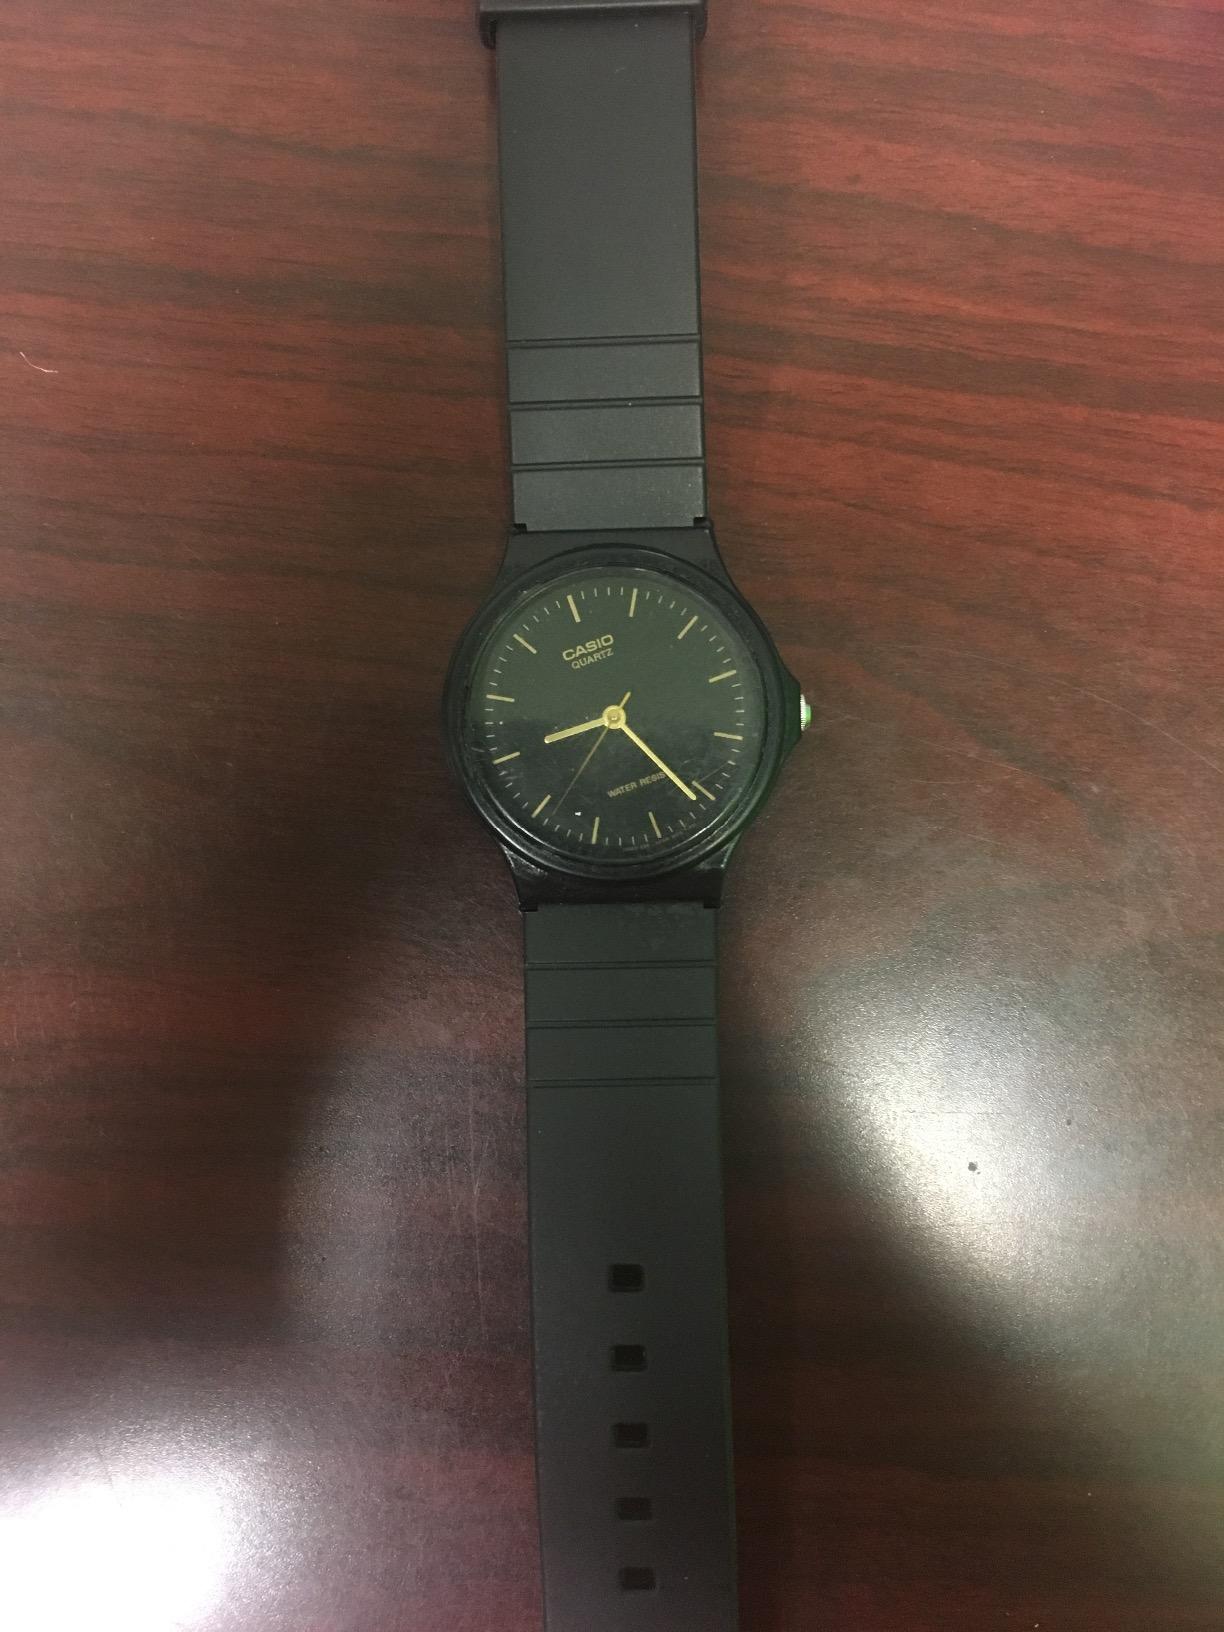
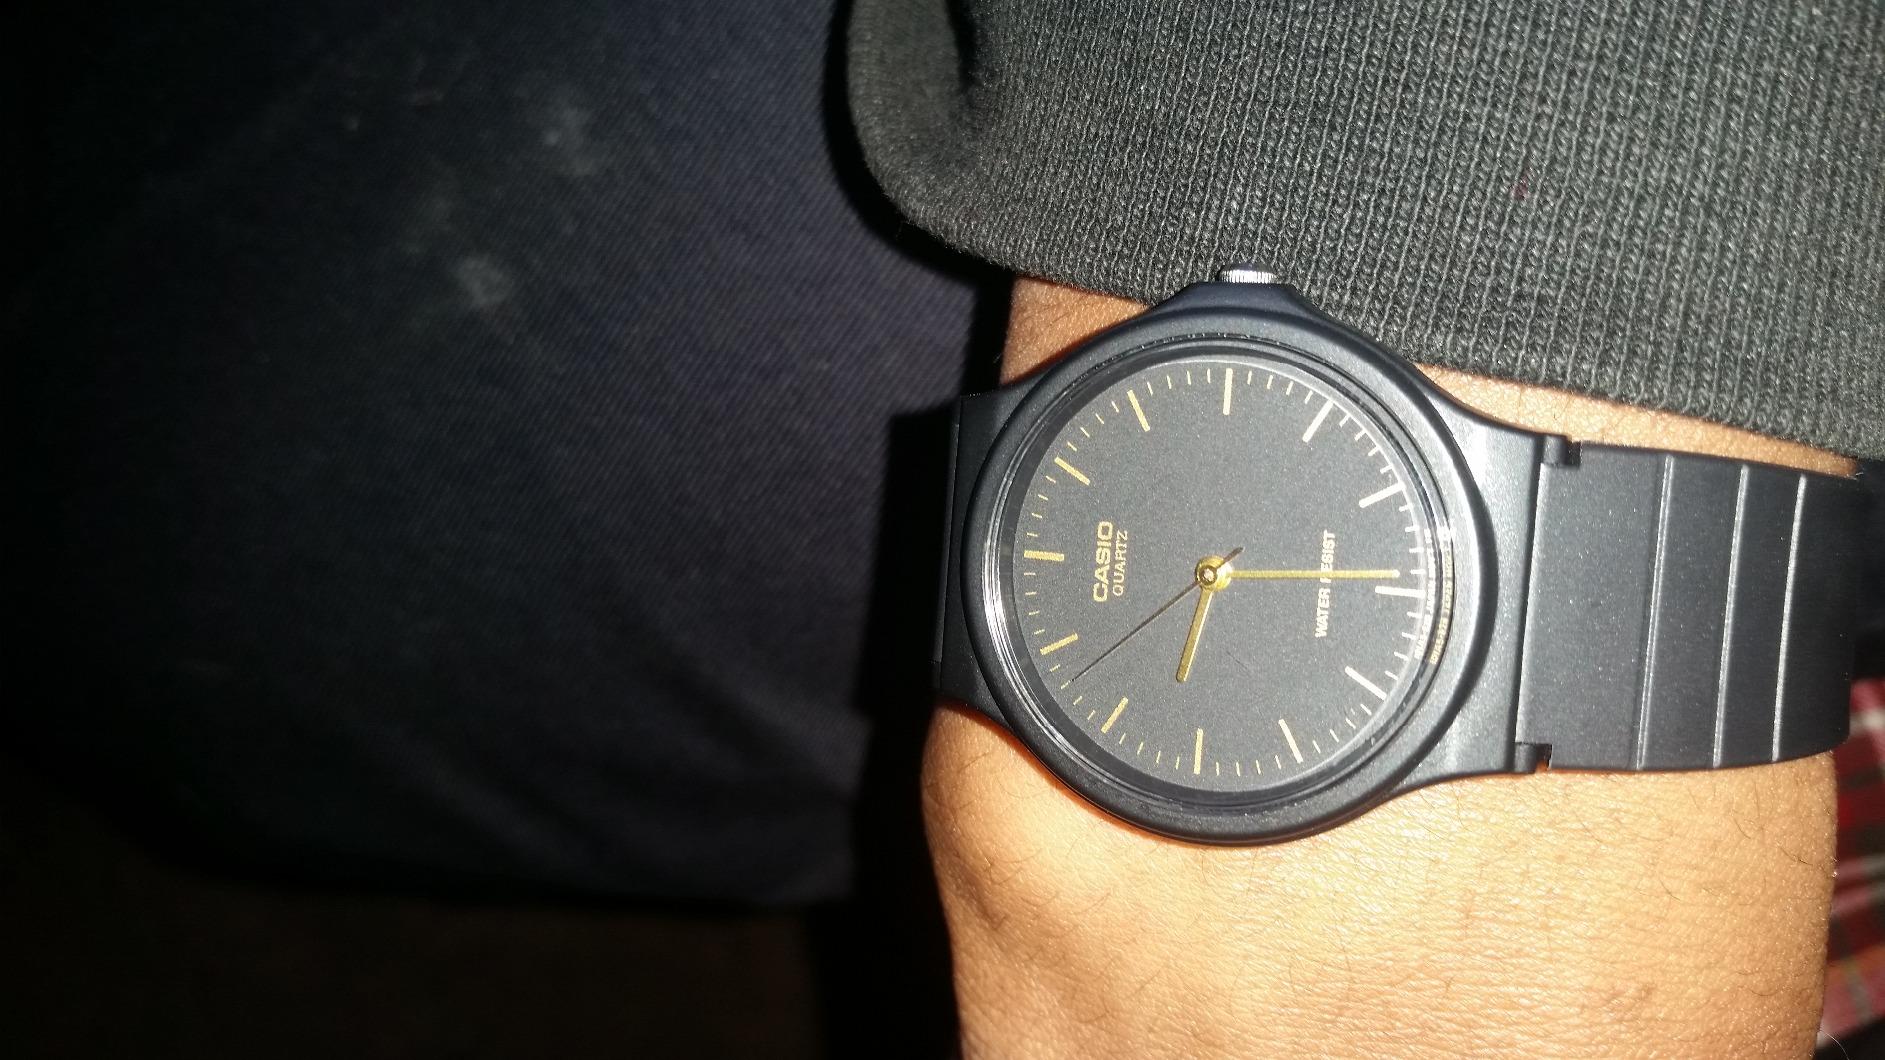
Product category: accessories_watch
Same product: yes